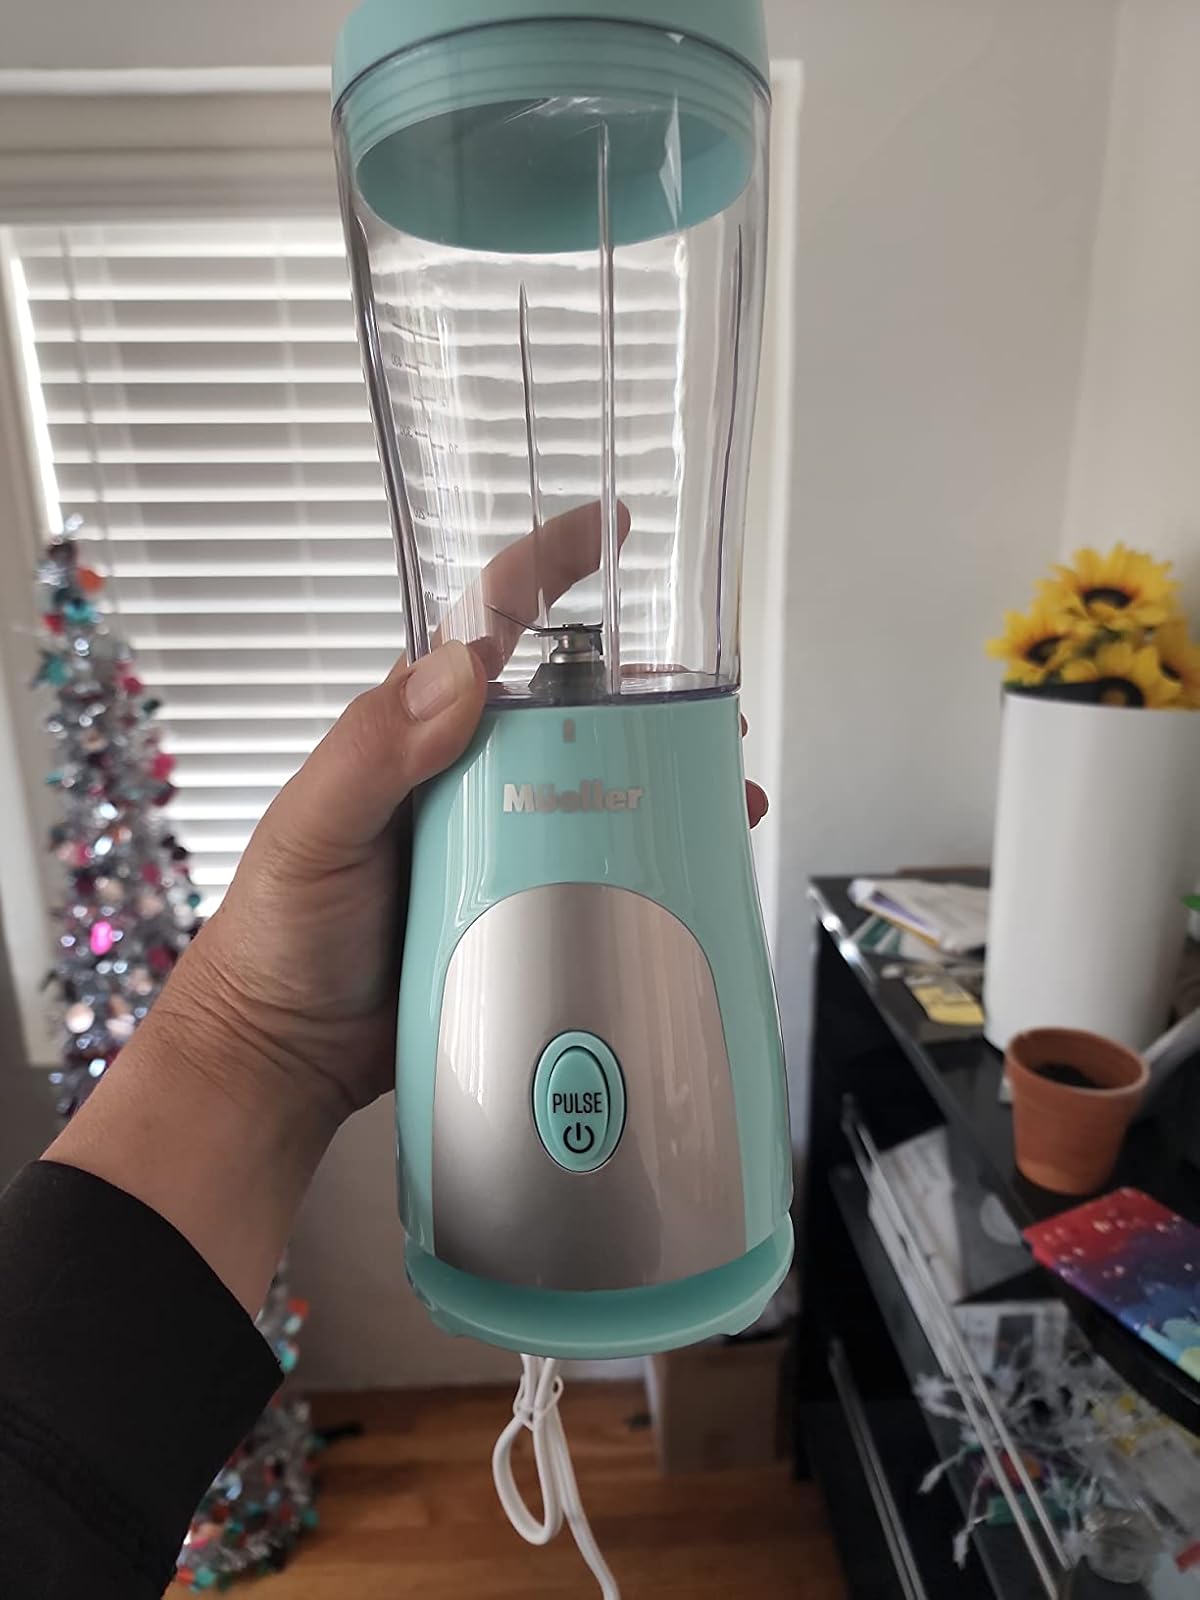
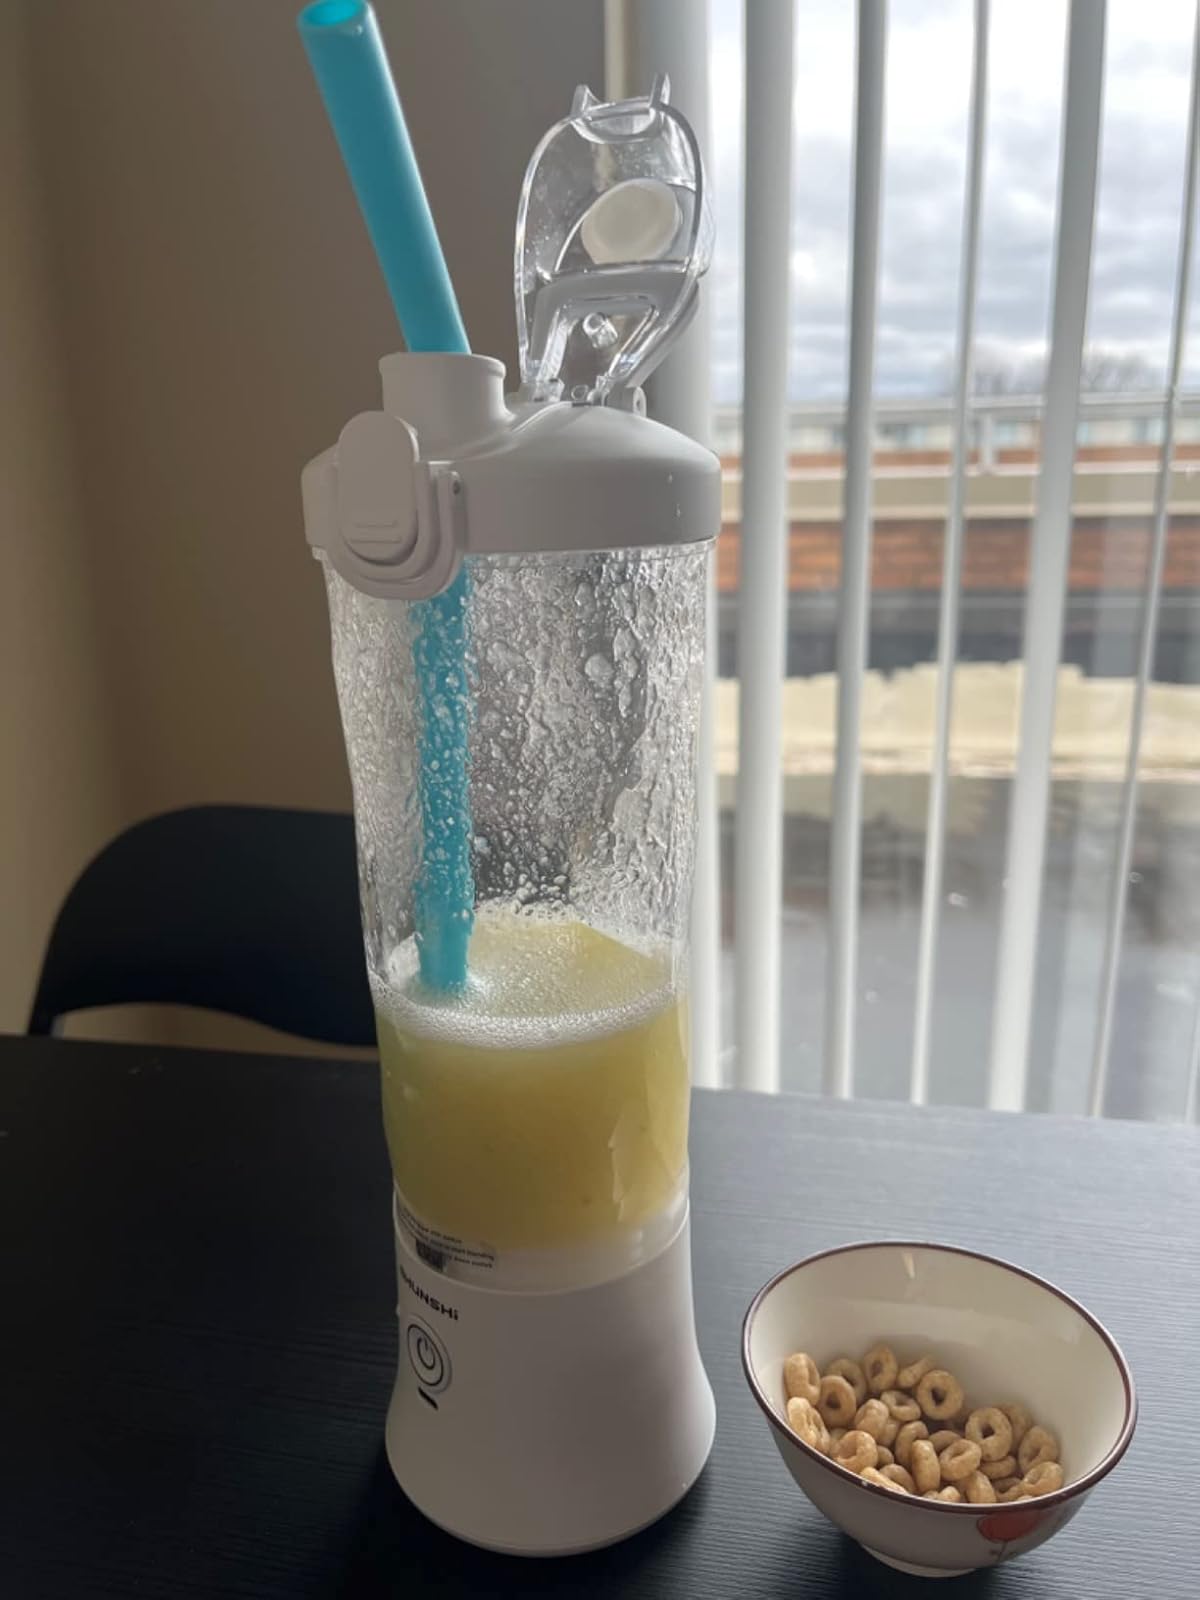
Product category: items_blender
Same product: no